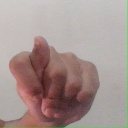
अक्षर: ट